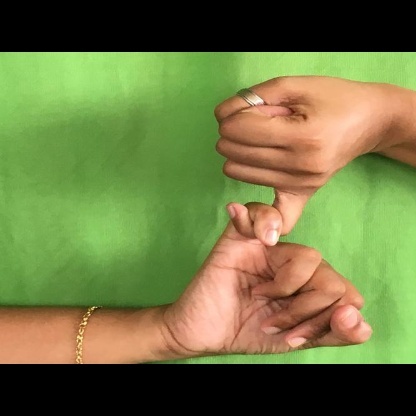
Mudra: Kilaka